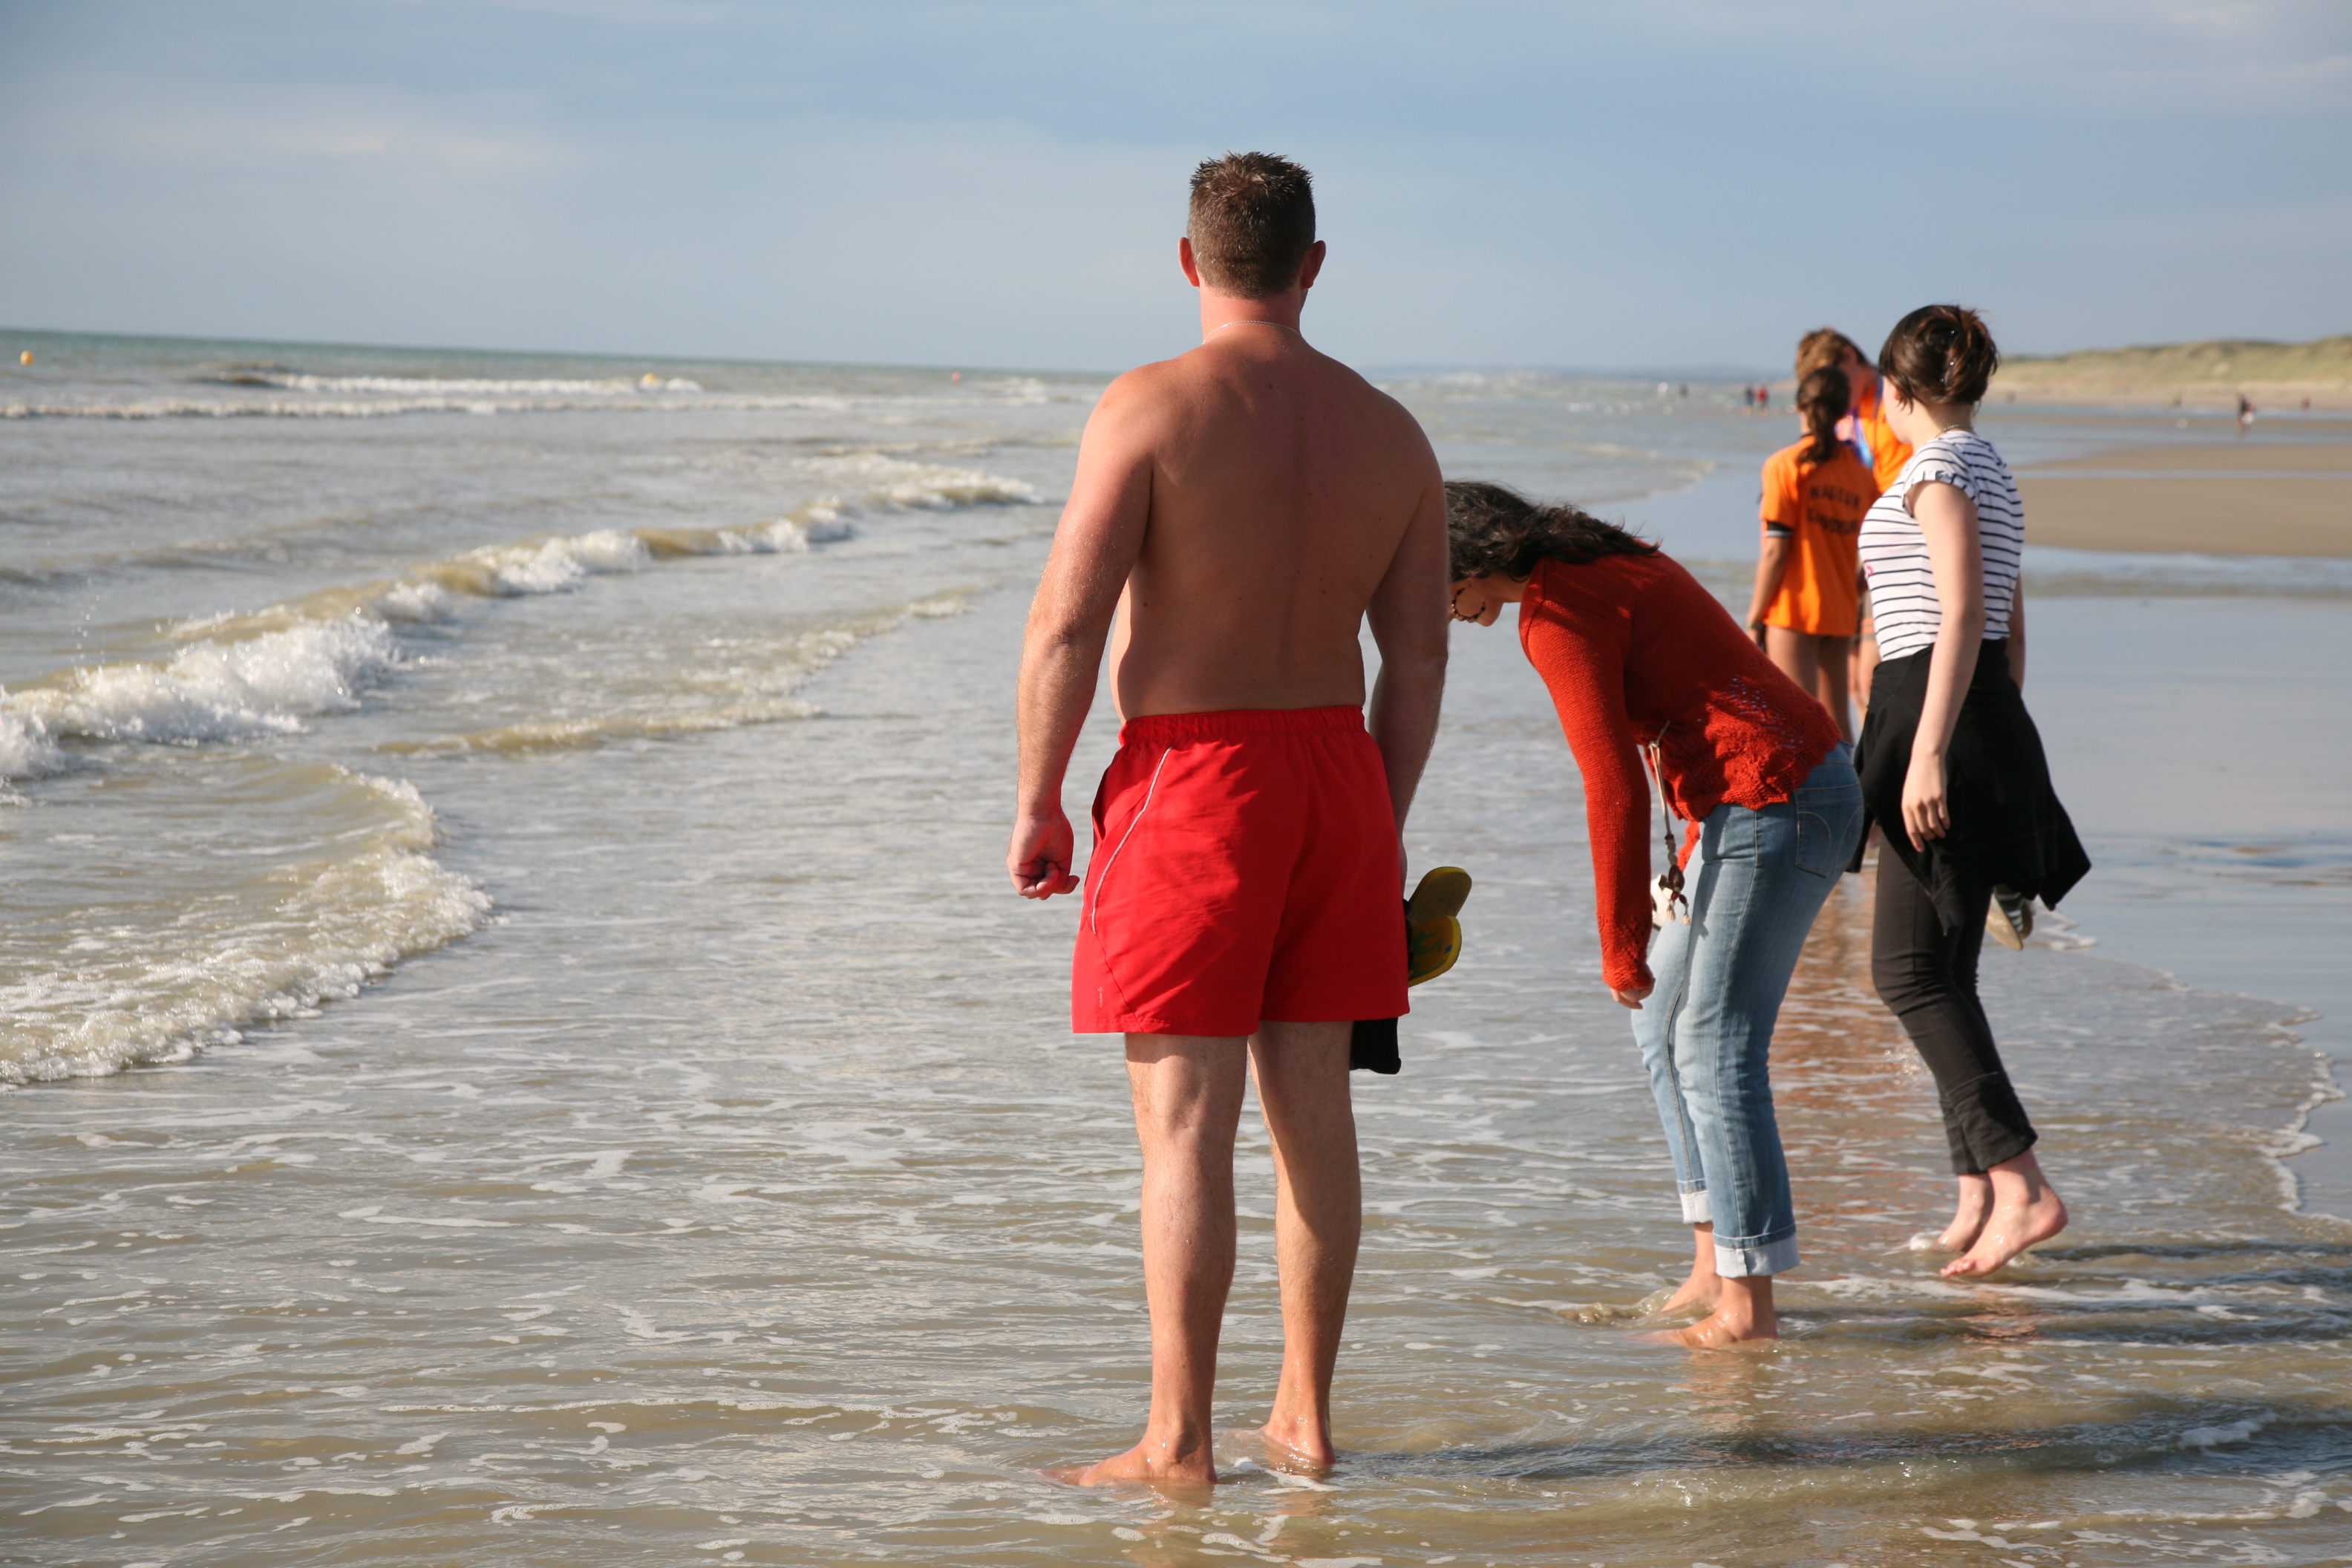
beach, sea, coast, sand, ocean, people, shore, wave, vacation, france, body of water, strand, mer, playa, 5d, channel, frankreich, vague, pasdecalais, cotedopale, stellaplage, manche, cucq, welle, seasideresort, seebad, interaction, stationbaln aire